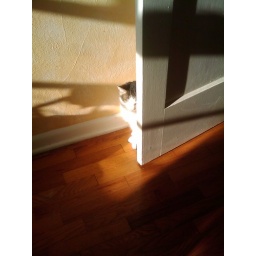
the cat has discovered that the door reflects more sun onto her in the mornings.